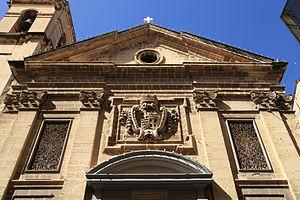
L'église Saint-François-d'Assise est une église catholique située dans la ville de La Valette, à Malte.